Low-temperature distillation

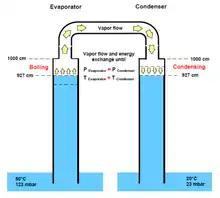
Fig. 3: Boiling and condensing through thermodynamic imbalance

The pulled-out cylinders in Fig. 2 show now a different situation regarding the level of the water column. Due to the higher vapor pressure at 50°C, in the hot water column the Atmospheric pressure is capable to elevate the hot water column about 877 cm. In the remaining space, the water starts to evaporate at a pressure of 123 mbar. The cold water column at 20°C, the atmospheric pressure (1000 mbar) is 977 cm high in equilibrium with the according vapor pressure of 23 mbar. If no heat exchange takes place, this situation remains unchanged and is thermodynamically in equilibrium.